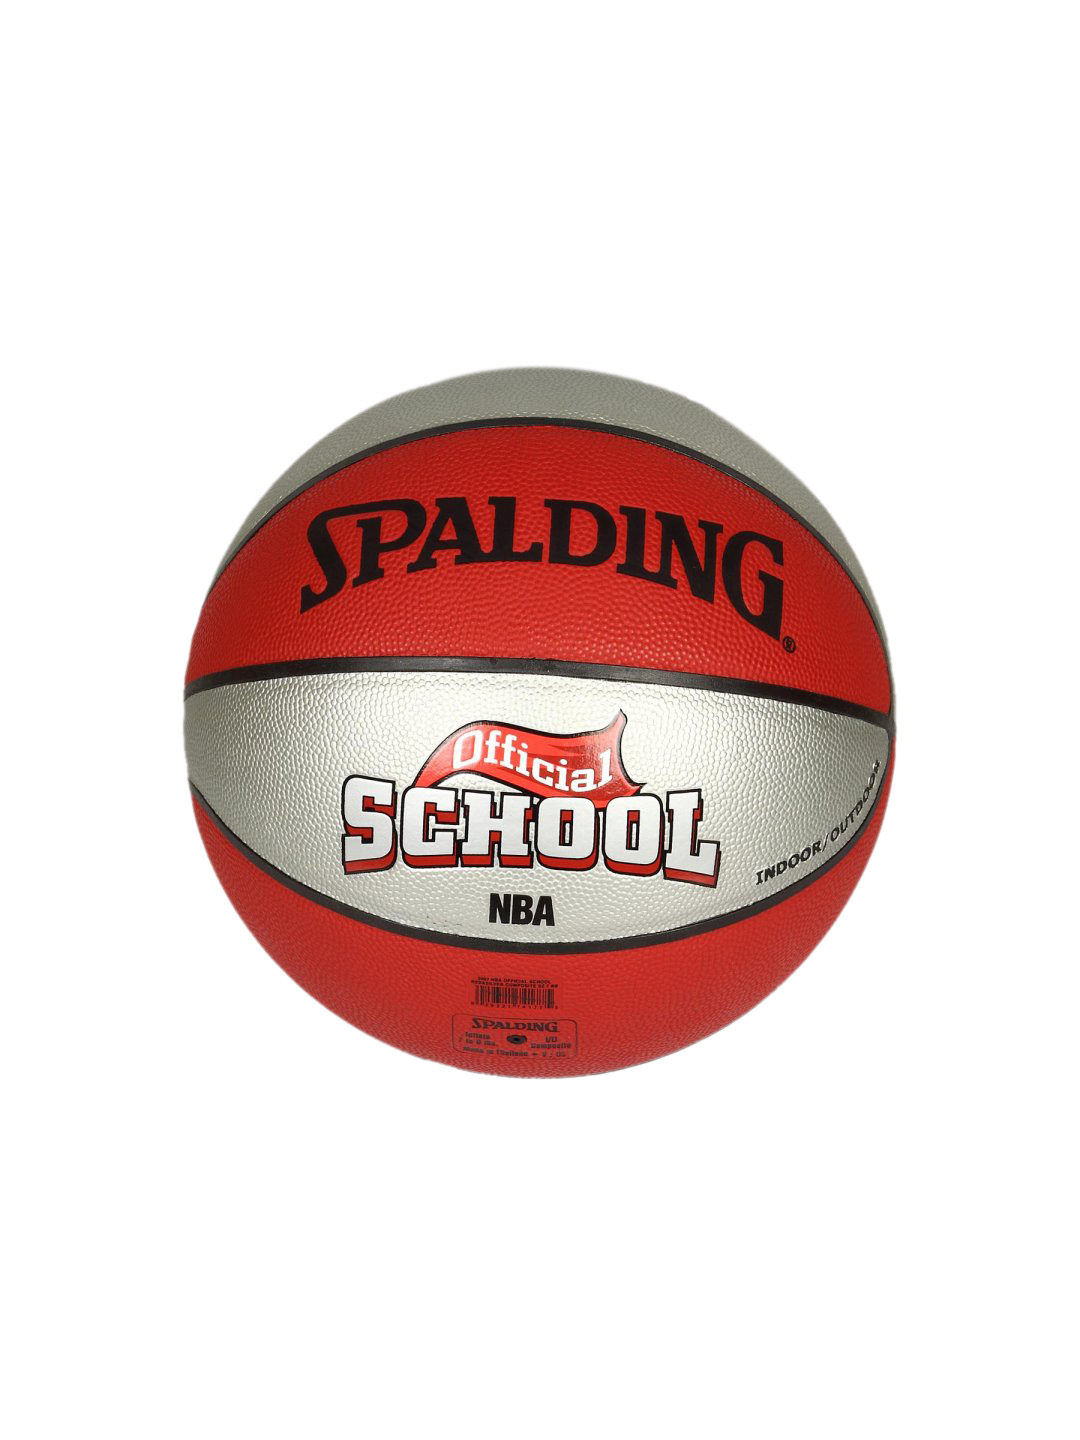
Spalding  177z NBA School Brown Basketball
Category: Sporting Goods / Sports Equipment / Basketballs
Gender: Unisex
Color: Brown
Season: Summer 2011
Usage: Casual